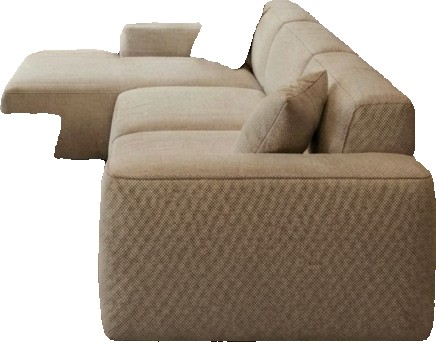
Surface category: sofa